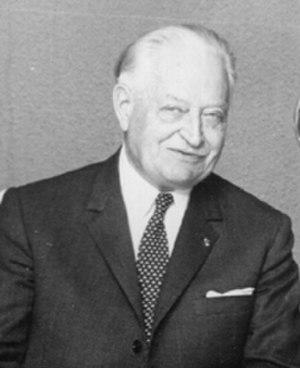
Félix Amiot située deuxième à partir de la gauche."
Félix Amiot est un industriel français, constructeur d'avions, dont certains modèles servirent dans l'armée de l'air française durant la Seconde Guerre mondiale, de bateaux de pêche, de plaisance et de guerre, à Cherbourg, dont les vedettes rapides de type Combattante.